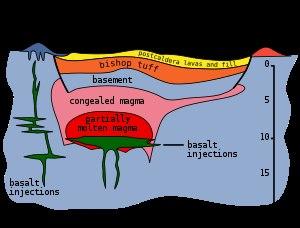
Un supervolcan est un volcan qui produit les éruptions les plus importantes et les plus volumineuses sur Terre. L'intensité de ces explosions varie mais est suffisante pour créer des dommages considérables à l'échelle d'un continent et même avoir des effets sévères voire cataclysmiques pour le climat et la vie sur Terre. La plus récente explosion répertoriée d'un supervolcan date d'environ 26 500 ans, celle du lac Taupo en Nouvelle-Zélande.